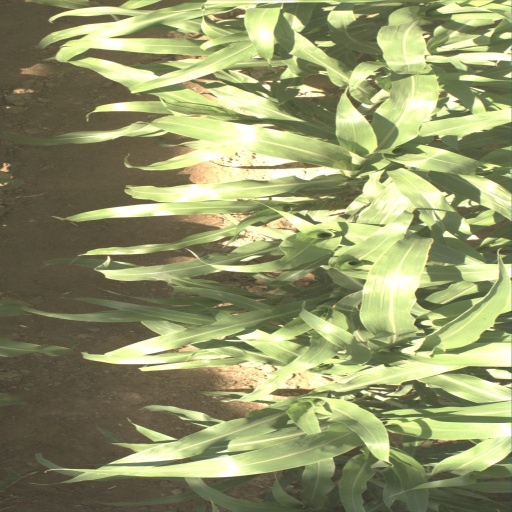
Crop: sorghum